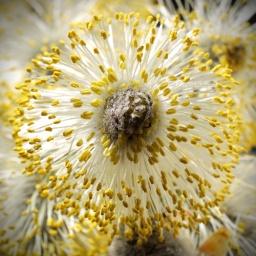
A head-on close-up of the flower of a male goat willow (&lt;i&gt;Salix caprea&lt;/i&gt;). Specimen collected in the Rivelin Valley, South Yorkshire.